John Koutroumbis

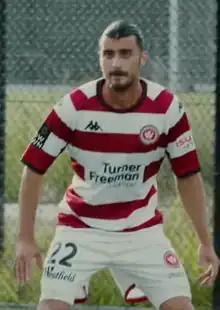
Koutroumbis with Western Sydney Wanderers in 2021

John "Johnny" Koutroumbis (born 6 March 1998) is an Australian professional soccer player who plays as a right back for club Motherwell.